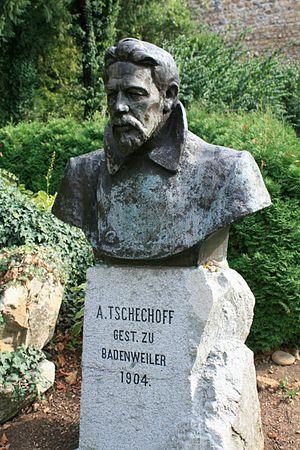
Buste de Tchekhov à Badenweiler
Anton Pavlovitch Tchekhov ou Tchékhov, né le 17 janvier 1860 à Taganrog et mort le 15 juillet 1904 à Badenweiler, est un écrivain russe, principalement nouvelliste et dramaturge.
Badenweiler est une commune et station thermale d'Allemagne située en Forêt-Noire, à 20 kilomètres de Fribourg-en-Brisgau, à 20 kilomètres de Bâle et à 30 kilomètres de Mulhouse. Elle est située à environ 440 mètres au-dessus de la mer.